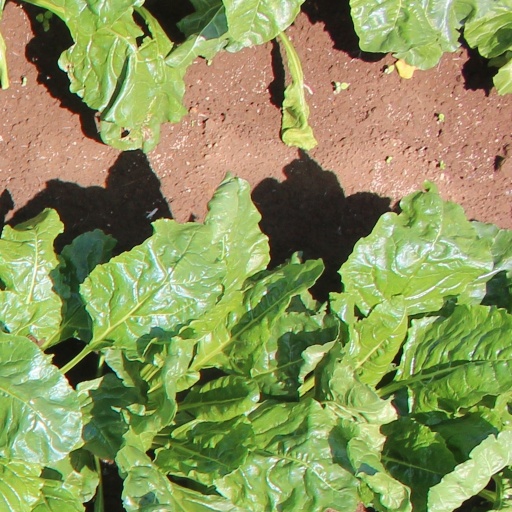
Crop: sugar beet